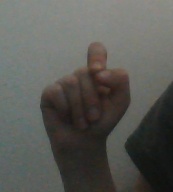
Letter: fa